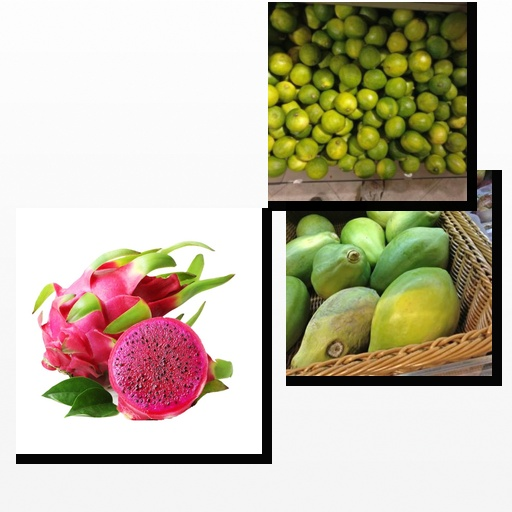
Food items: dragon_fruit, lime, papaya